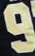
Number: 9